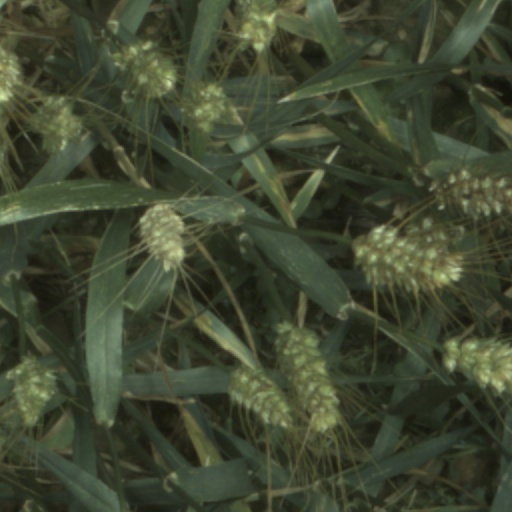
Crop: wheat